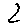
Label: 2